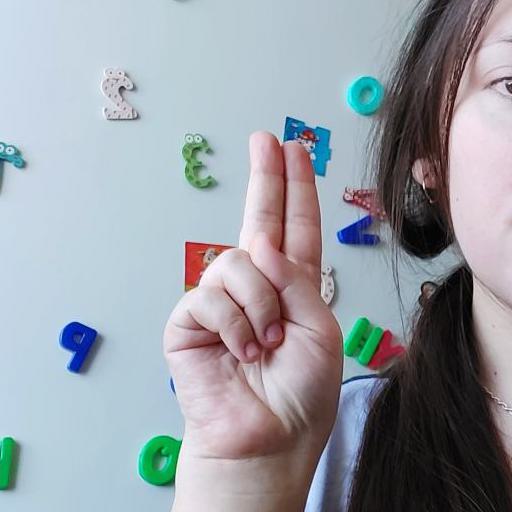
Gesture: two_up